Wandervogel

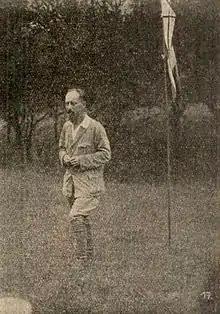
Karl Fischer

Wandervogel (plural: Wandervögel; English: "Wandering Bird") is the name adopted by a popular movement of German youth groups from 1896 to 1933, who protested against industrialization by going to hike in the country and commune with nature in the woods. Drawing influence from medieval wandering scholars, their ethos was to revive old Teutonic values, with a strong emphasis on German nationalism. According to historians, a major contribution of the "Wandervögel" was the revival of folk songs in wider German society.